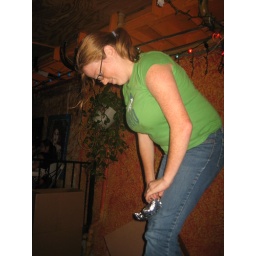
So the roof was leaking and running down a 2X4 above us and dripping on our table